Black water (drink)

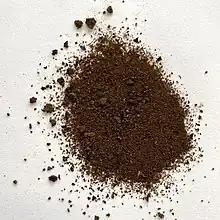
Pure fulvic acid powder

Fulvic acid has been used historically in ayurveda. It is the active component in shilajit, which is traditionally consumed by people from Nepal and northern India.